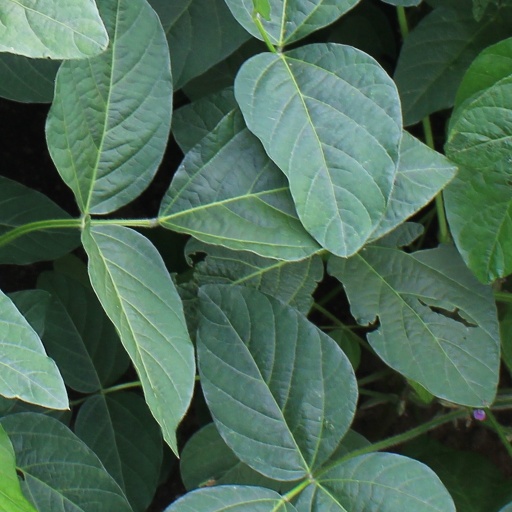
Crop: soybean